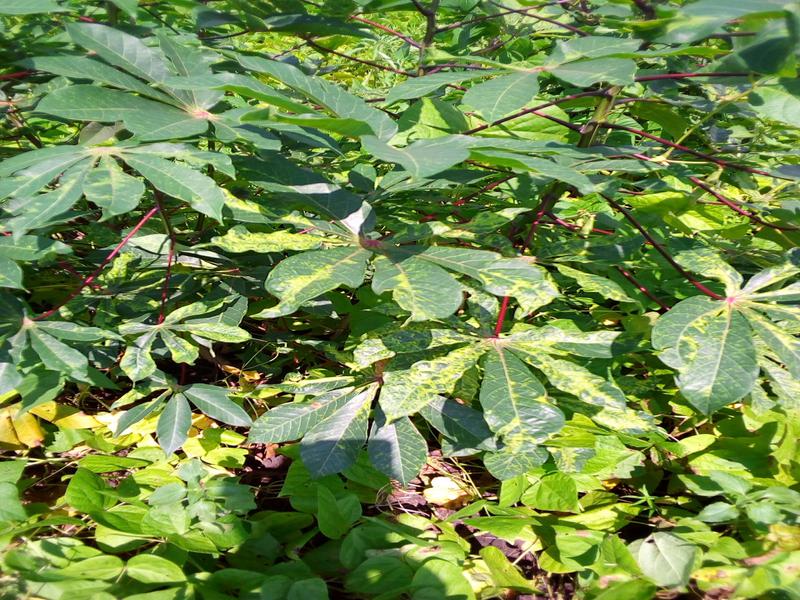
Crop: cassava
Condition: mosaic_disease